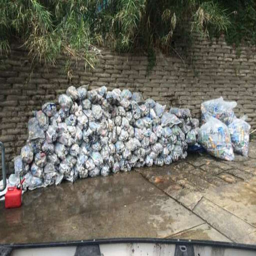
waste collected after the most recent weekend .